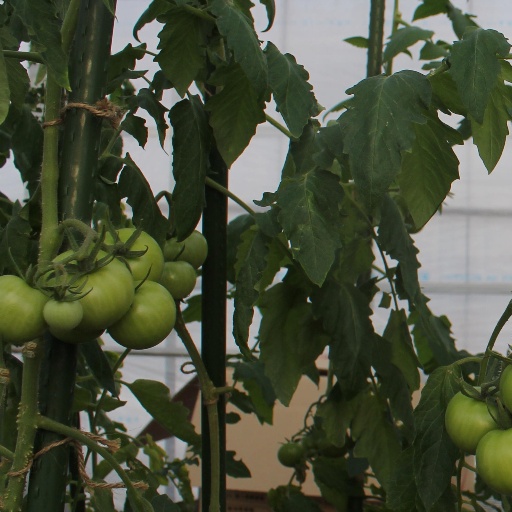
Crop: tomato